Azerbaijani art

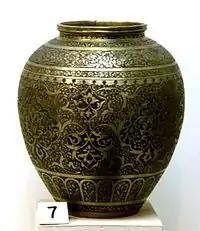
Safavid era copper pitcher in National Museum of History of Azerbaijan

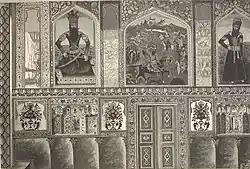
Portraits in Sardar's Palace of Irevan in Erivan Fortress, painted by Mirza Gadim Irevani

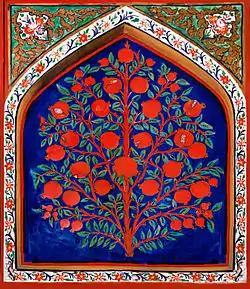
Tree of life by Usta Gambar Karabakhi

From the 19th century to early 20th century several artists of the decorative arts who had no formal artistic education became famous. One, Mir Mohsun Navvab who also known as a poet, music theorist and calligrapherwas among the most famous artists of that time. His creations are important in art sphere. Ornamental wall paintings, images of flowers and birds, illustrations to his own manuscripts ("Bahr-ul Khazan" (The sea of sorrow), 1864) are typical of his creativity.